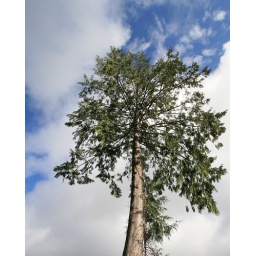
lone tree waking up in the pacific northwest, standing alone, feeling like home.